Zittau

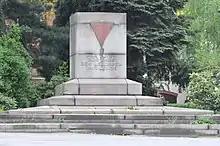
Memorial to the victims of Nazi Germany

During World War II, a Nazi prison and a labour camp was located in the city. The camp provided forced labour for Phänomen Werke Gustav Hiller, a truck and motorcycle manufacturing company (which became VEB Kraftfahrzeugwerk Phänomen after the war, renamed VEB Robur-Werke Zittau in 1957).